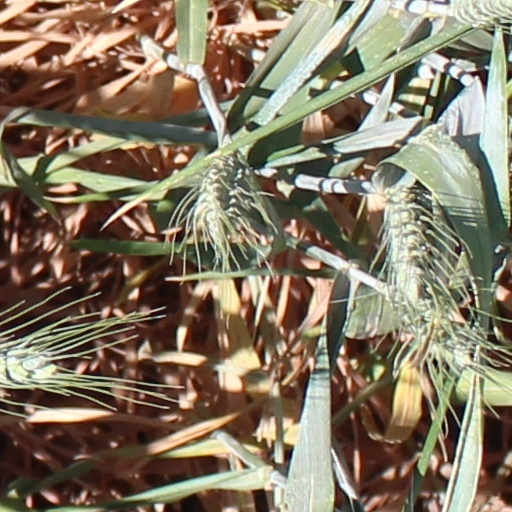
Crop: wheat